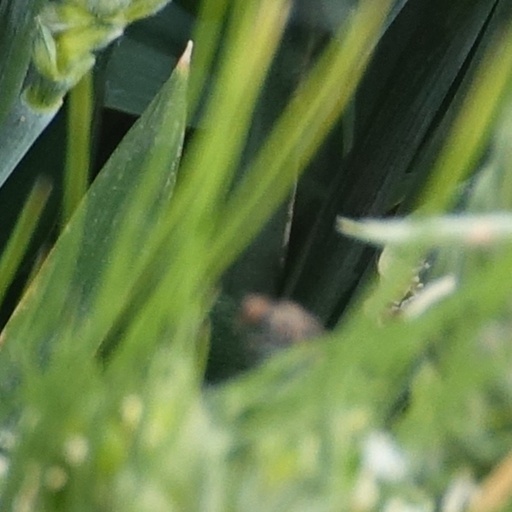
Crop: wheat